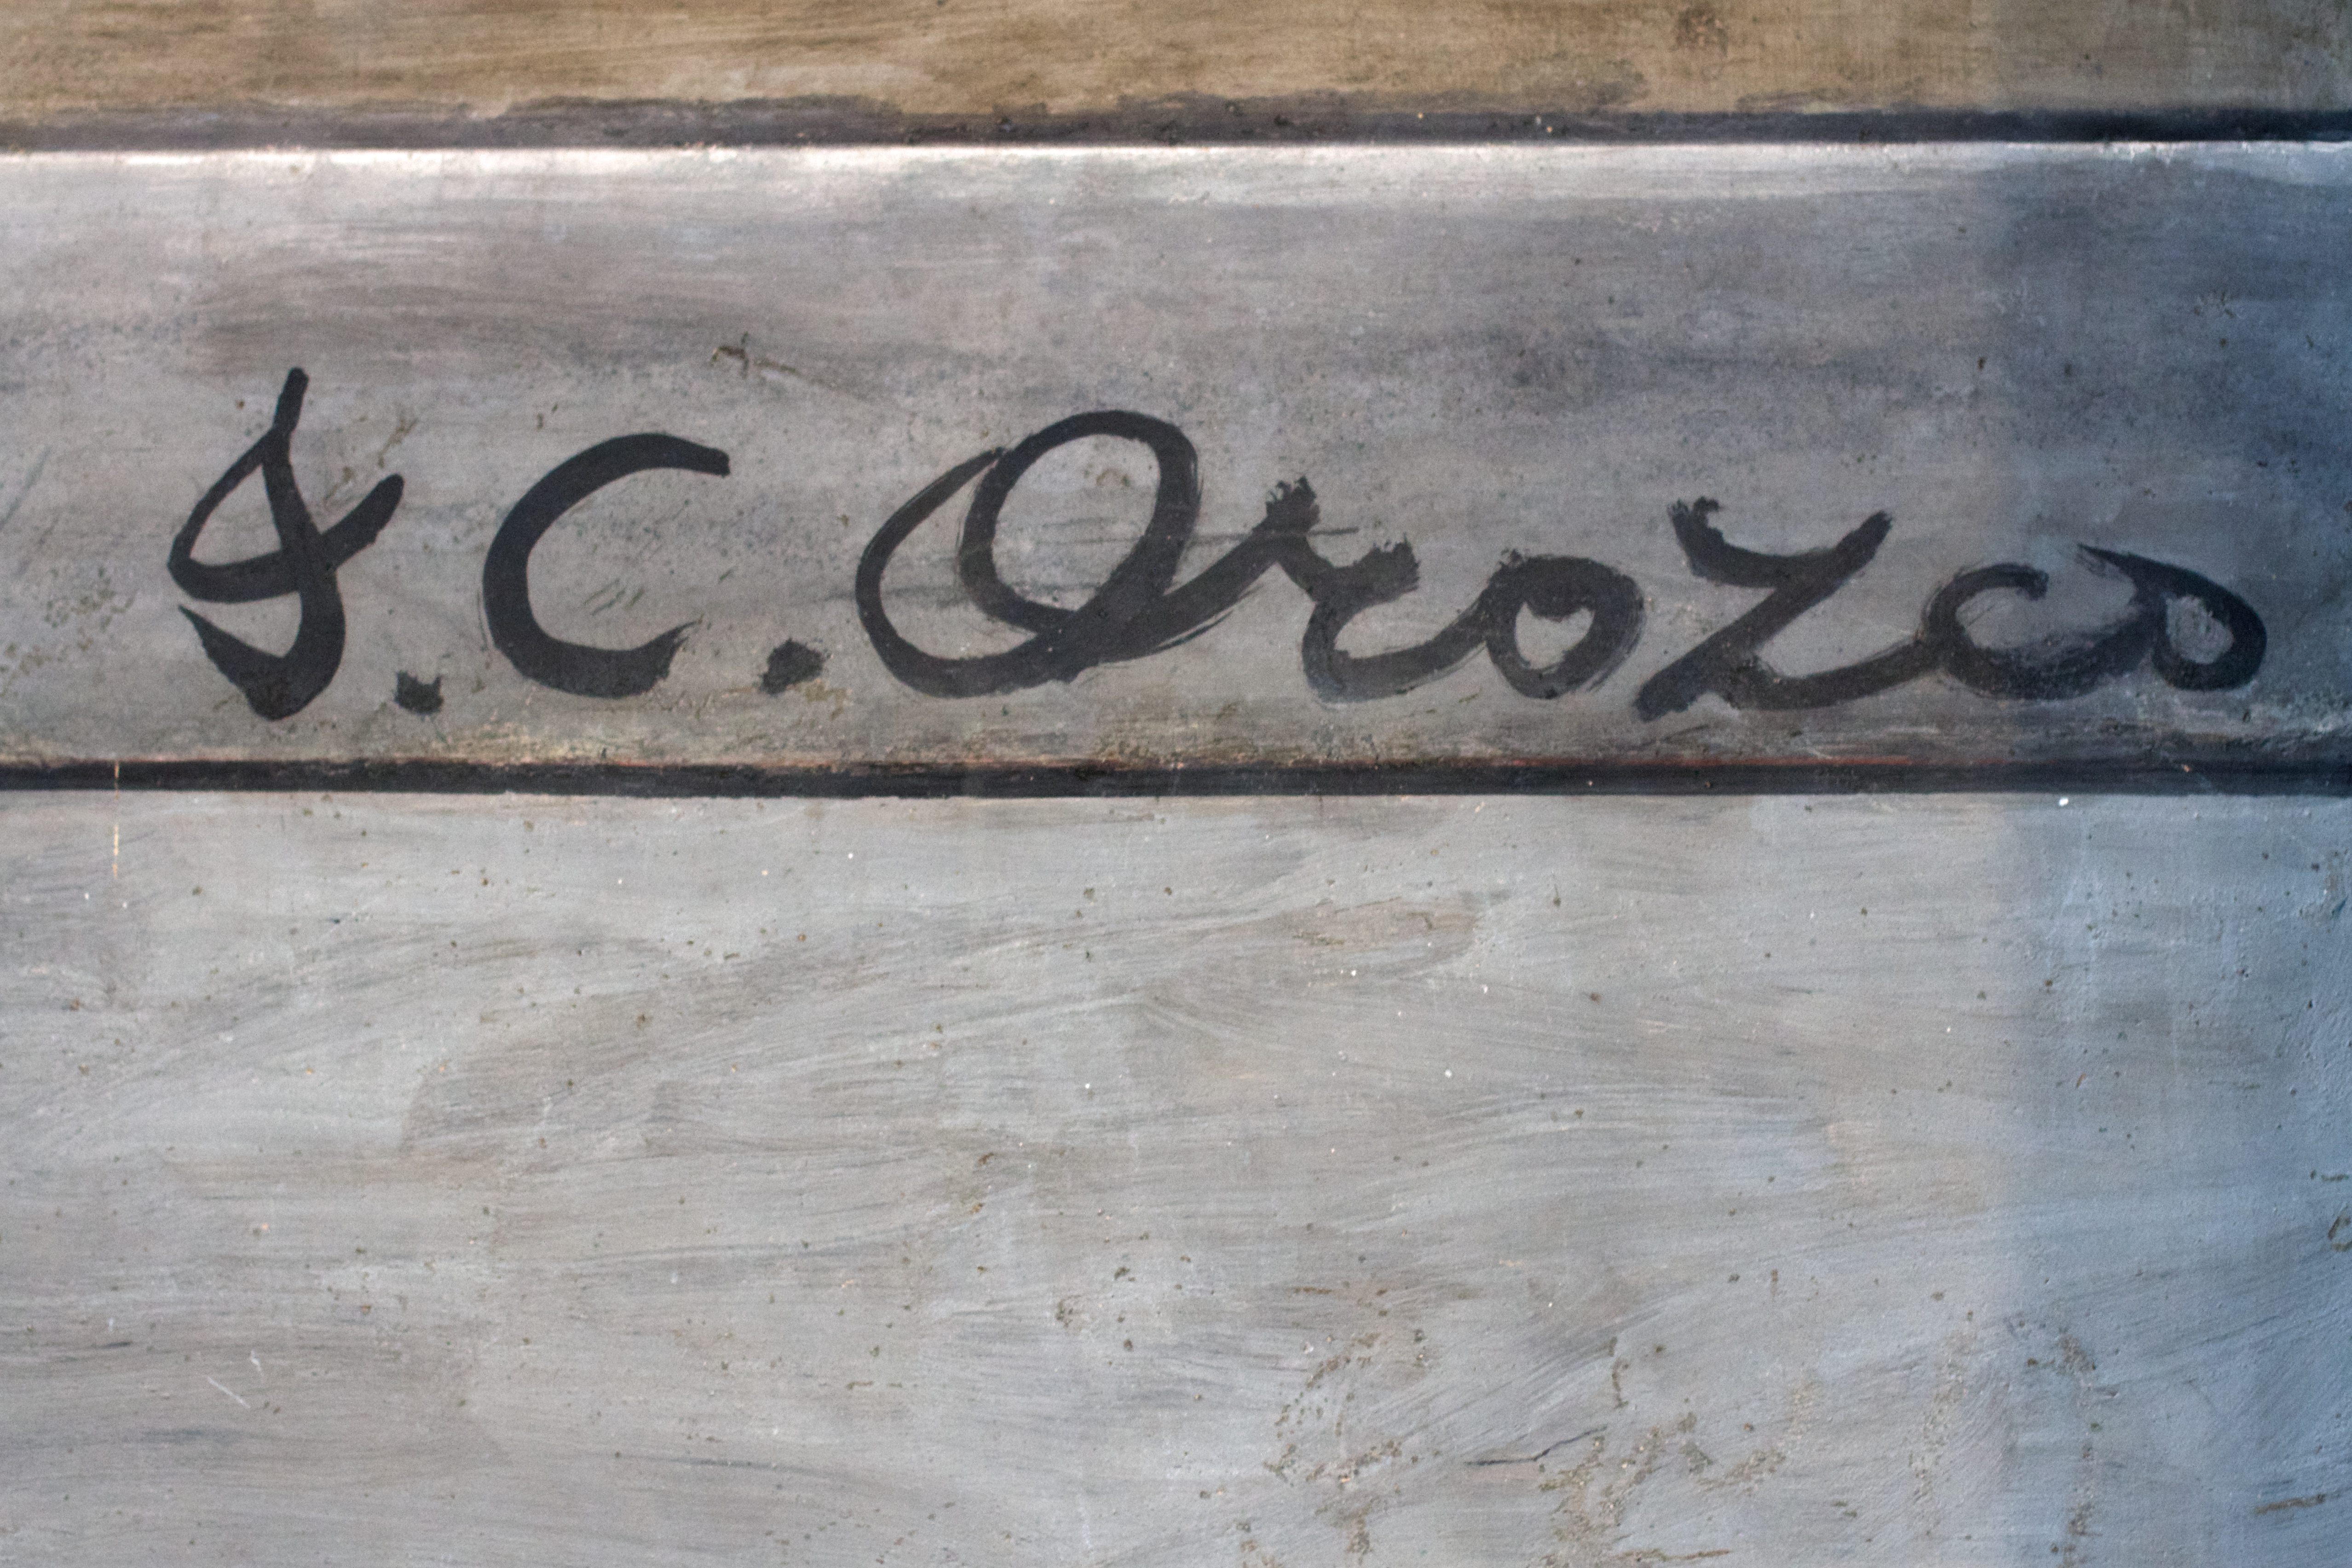
wood, number, sign, art, automotive exterior, vehicle registration plate, commemorative plaque, house numbering